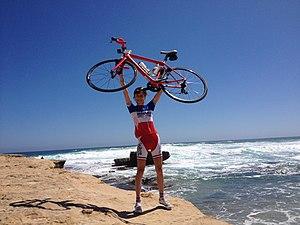
Edwige Pitel
Edwige Pitel, née le 4 juin 1967 à Dinan, est une coureuse cycliste et duathlète française. Elle a notamment été championne du monde de duathlon longue distance en 2000 et sur courte distance en 2003, avant de remporter plusieurs titres de championne de France de cyclisme sur route, comptant comme une importante rivale de Jeannie Longo, et de participer aux Jeux olympiques en ligne et sur contre-la-montre.